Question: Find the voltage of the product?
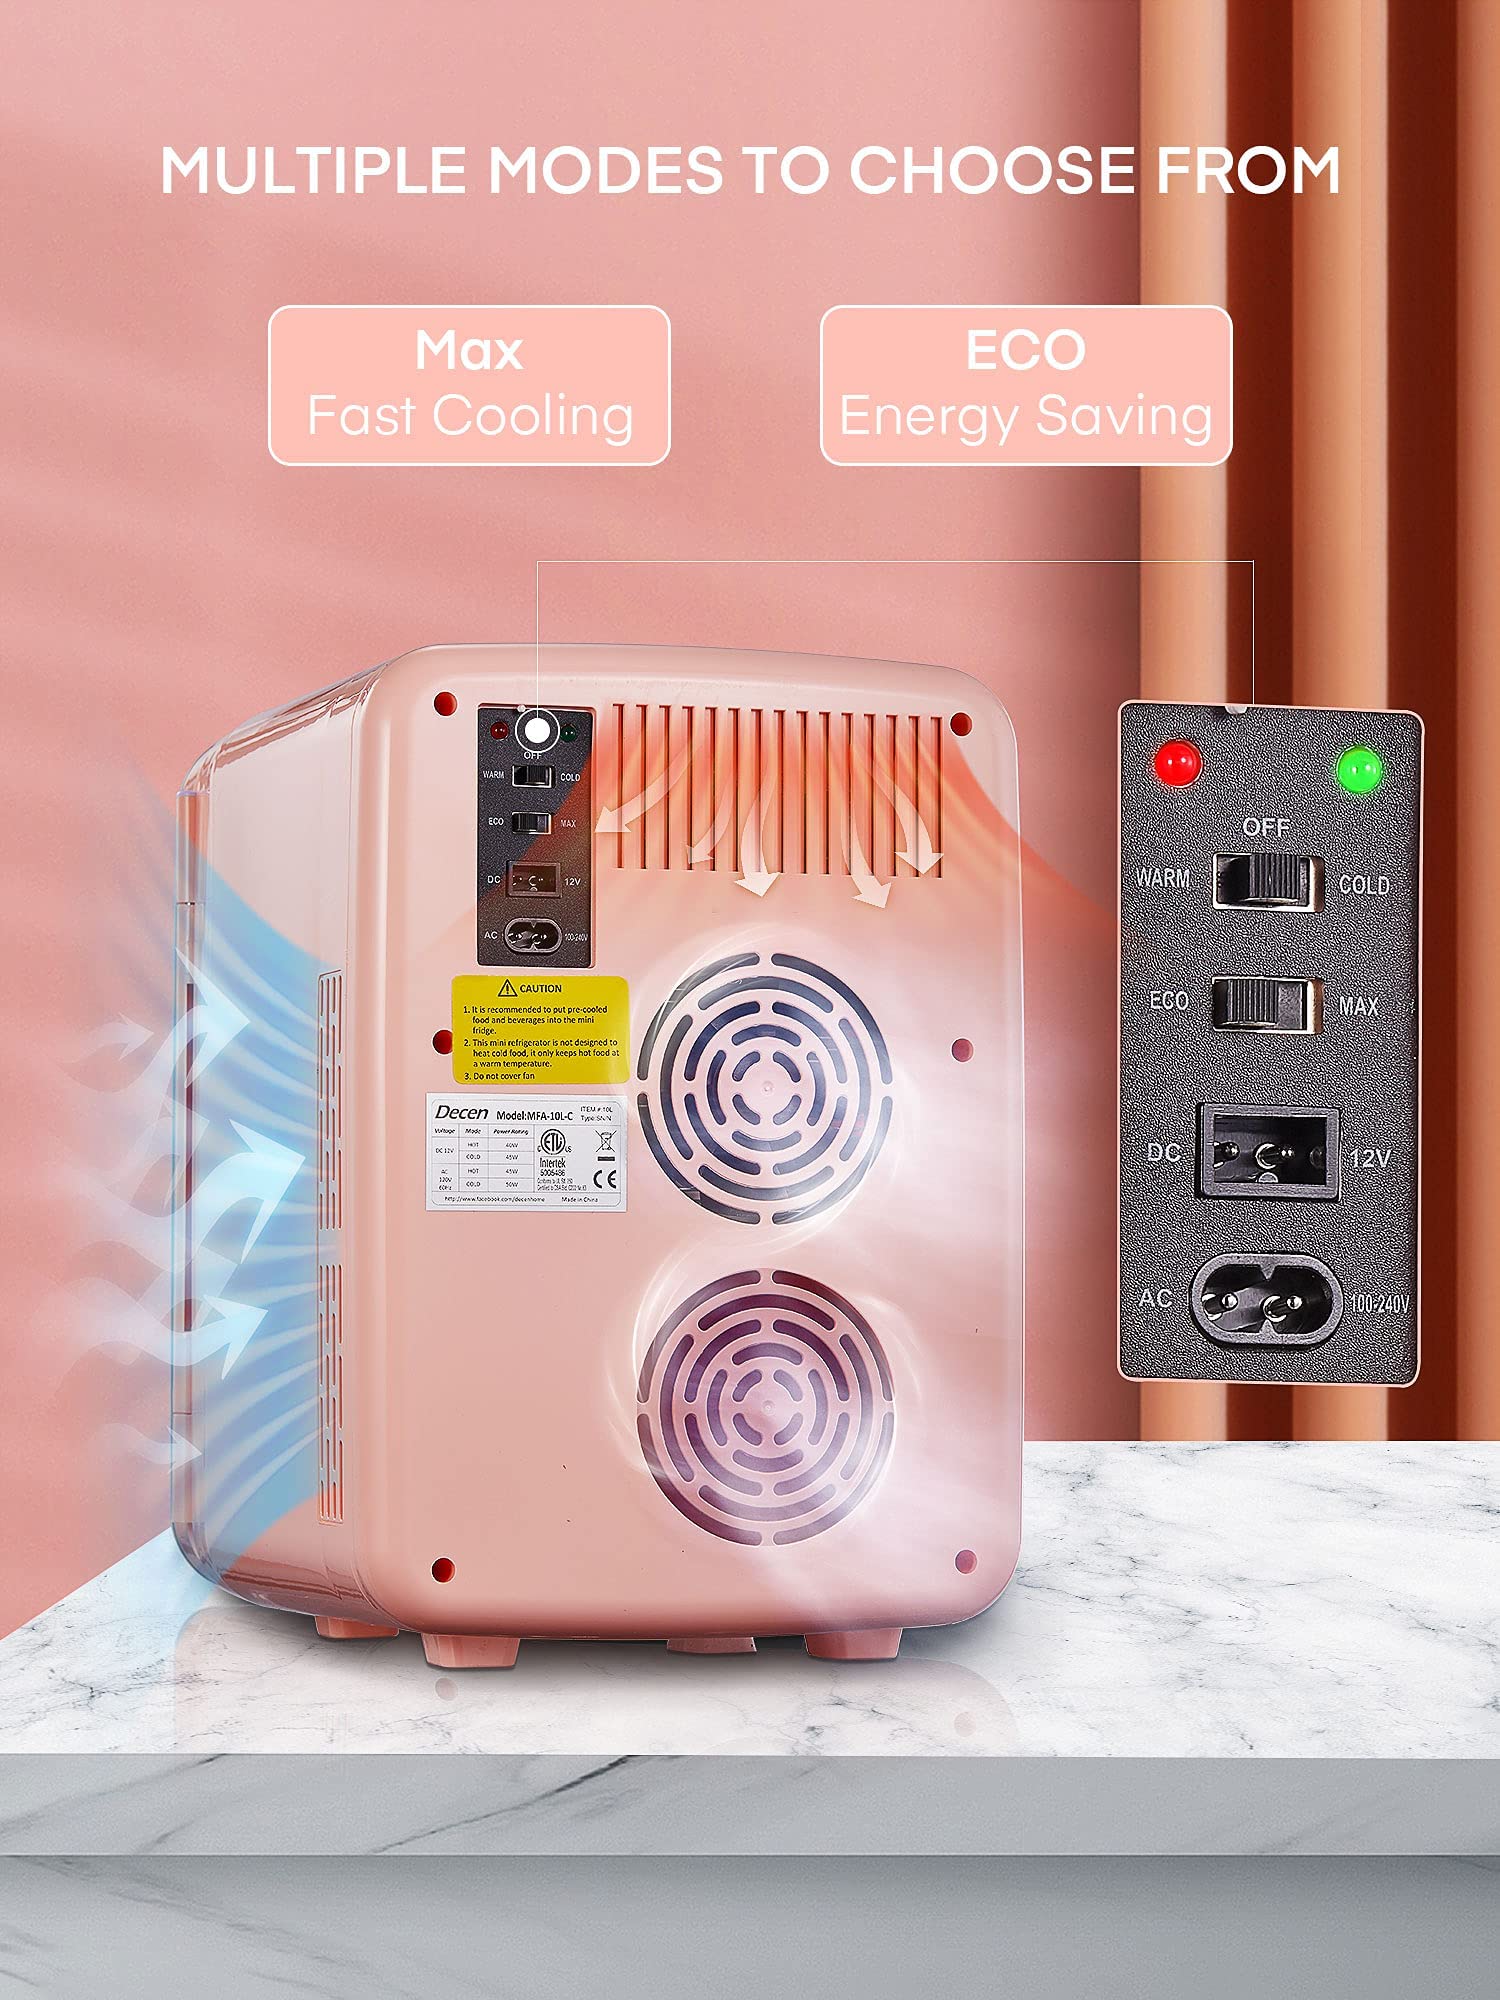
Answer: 12.0 volt